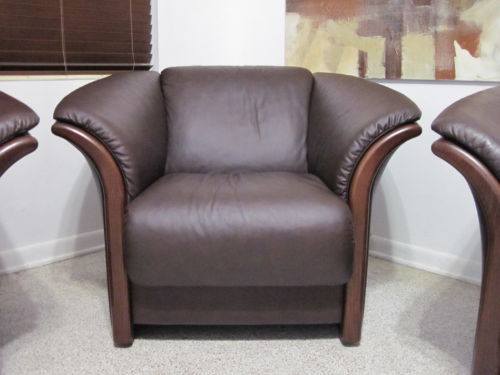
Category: sofa